Bridgwater

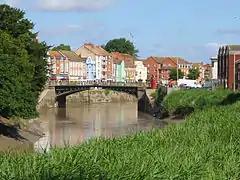
Bridgwater Town Bridge, the original highest point of navigation on the River Parrett

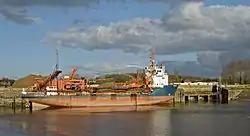
Dunball Wharf. To the right is Dunball clyce where the King's Sedgemoor Drain flows into the River Parrett

In the medieval period the River Parrett was used to transport Hamstone from the quarry at Ham Hill. Bridgwater was part of the Port of Bristol until the Port of Bridgwater was created in 1348, covering of the Somerset coast line, from the Devon border to the mouth of the River Axe. Under an 1845 Act of Parliament the Port of Bridgwater extends from Brean Down to Hinkley Point in Bridgwater Bay, and includes parts of the River Parrett (to Bridgwater), River Brue and the River Axe.